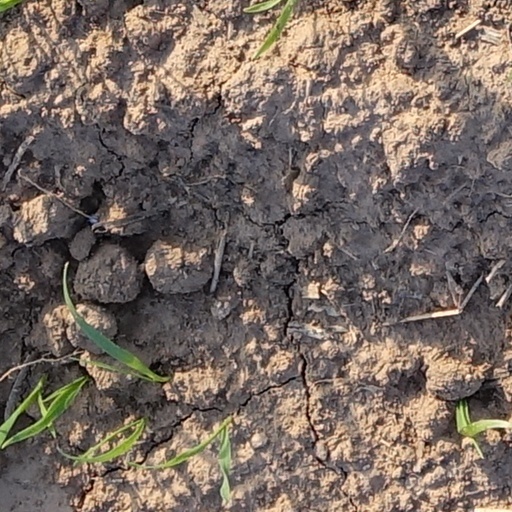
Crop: wheat